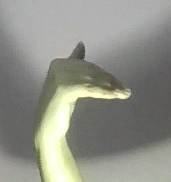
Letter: khaa